Witold Smętek

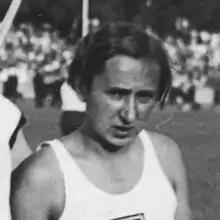
Smętek in 1935, before transition

Witold Stanisław Smętek (17 December 1910 – 29 January 1983) was a Polish athlete, javelin thrower, runner, handball player, table tennis player, Polish champion and record holder. Born intersex and assigned female at birth, in 1937 Smętek transitioned to male.